Queen Elizabeth Stadium

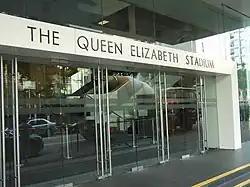
The Queen Elizabeth Stadium, no.18 Oi Kwan Road, Wan Chai, Hong Kong

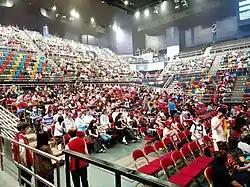
The arena in the Queen Elizabeth Stadium, Wan Chai, HK

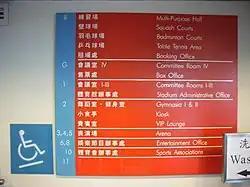
The occupation of the Queen Elizabeth Stadium, Wan Chai, HK

The Queen Elizabeth Stadium is an indoor sport facility on the Morrison Hill in Wan Chai, on the Hong Kong Island of Hong Kong. First opened in 1980, it has a 3,500-seat arena, gymnasia, squash and badminton courts, and a multi-purpose hall. It was built by the Urban Council, and is now managed by the Leisure and Cultural Services Department of the Hong Kong Government.